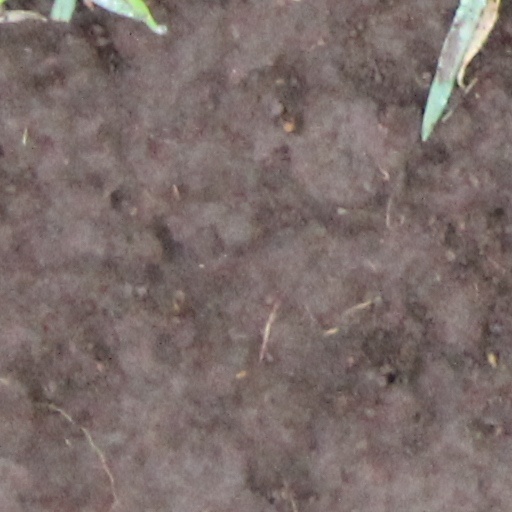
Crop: wheat